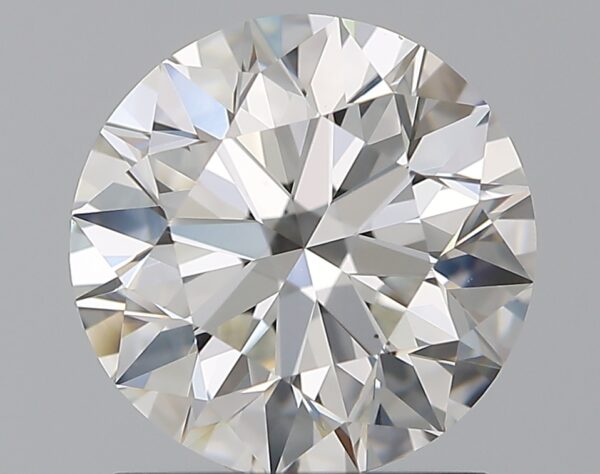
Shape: round
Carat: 1.51
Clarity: VS1
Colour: G
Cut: EX
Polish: EX
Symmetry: EX
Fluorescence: F
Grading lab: GIA
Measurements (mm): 7.25 x 7.3 x 4.56